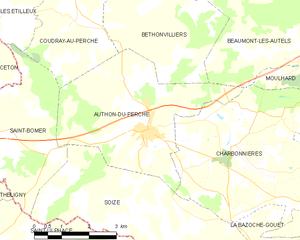
Carte d'Authon-du-Perche et des communes limitrophes.
Authon-du-Perche est une commune nouvelle du départements français d'Eure-et-Loir en région Centre-Val de Loire. Elle est créée le 1ᵉʳ janvier 2019 lors de la fusion avec la commune voisine de Soizé, les deux anciennes communes devenant communes déléguées.